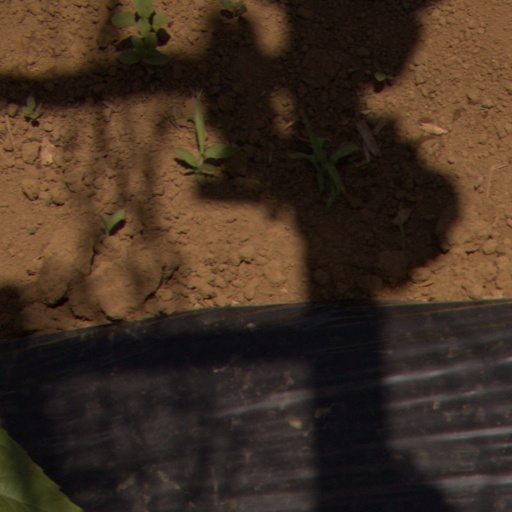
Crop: Jerusalem artichoke